Mitrofan Belyayev

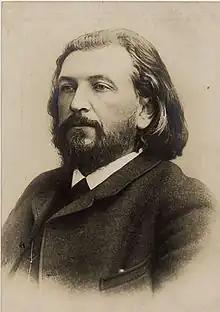
Mitrofan Belyayev c. 1880

Mitrofan Petrovich Belyayev (old style 10/22 February 1836, St. Petersburg22 December 1903/ 4 January 1904) was a Russian music publisher, outstanding philanthropist, and the owner of a large wood dealership enterprise in Russia. He was also the founder of the Belyayev circle, a society of musicians in Russia whose members included Nikolai Rimsky-Korsakov, Alexander Glazunov and Anatoly Lyadov. His surname is often transliterated as "Belaieff" or "Belayev". In 1886 the Russian painter Ilya Repin made a portrait of Belyayev.